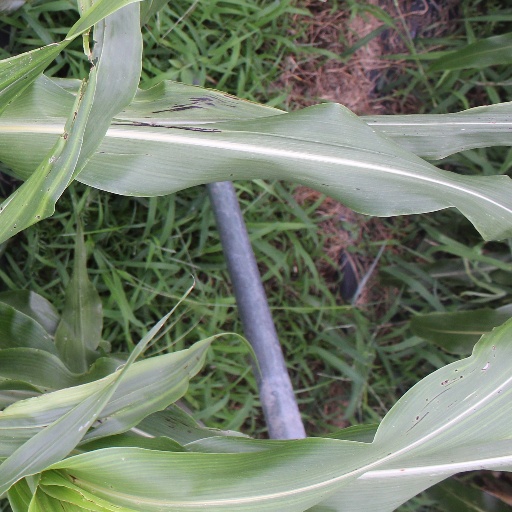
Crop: sorghum